Janet Delaney

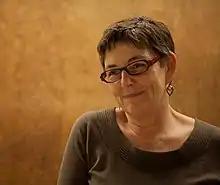
Janet Delaney in 2009

Janet Delaney (born 1952) is an American photographer and educator based in Berkeley, California. Her books include "South of Market" (2013) and "Public Matters" (2018).